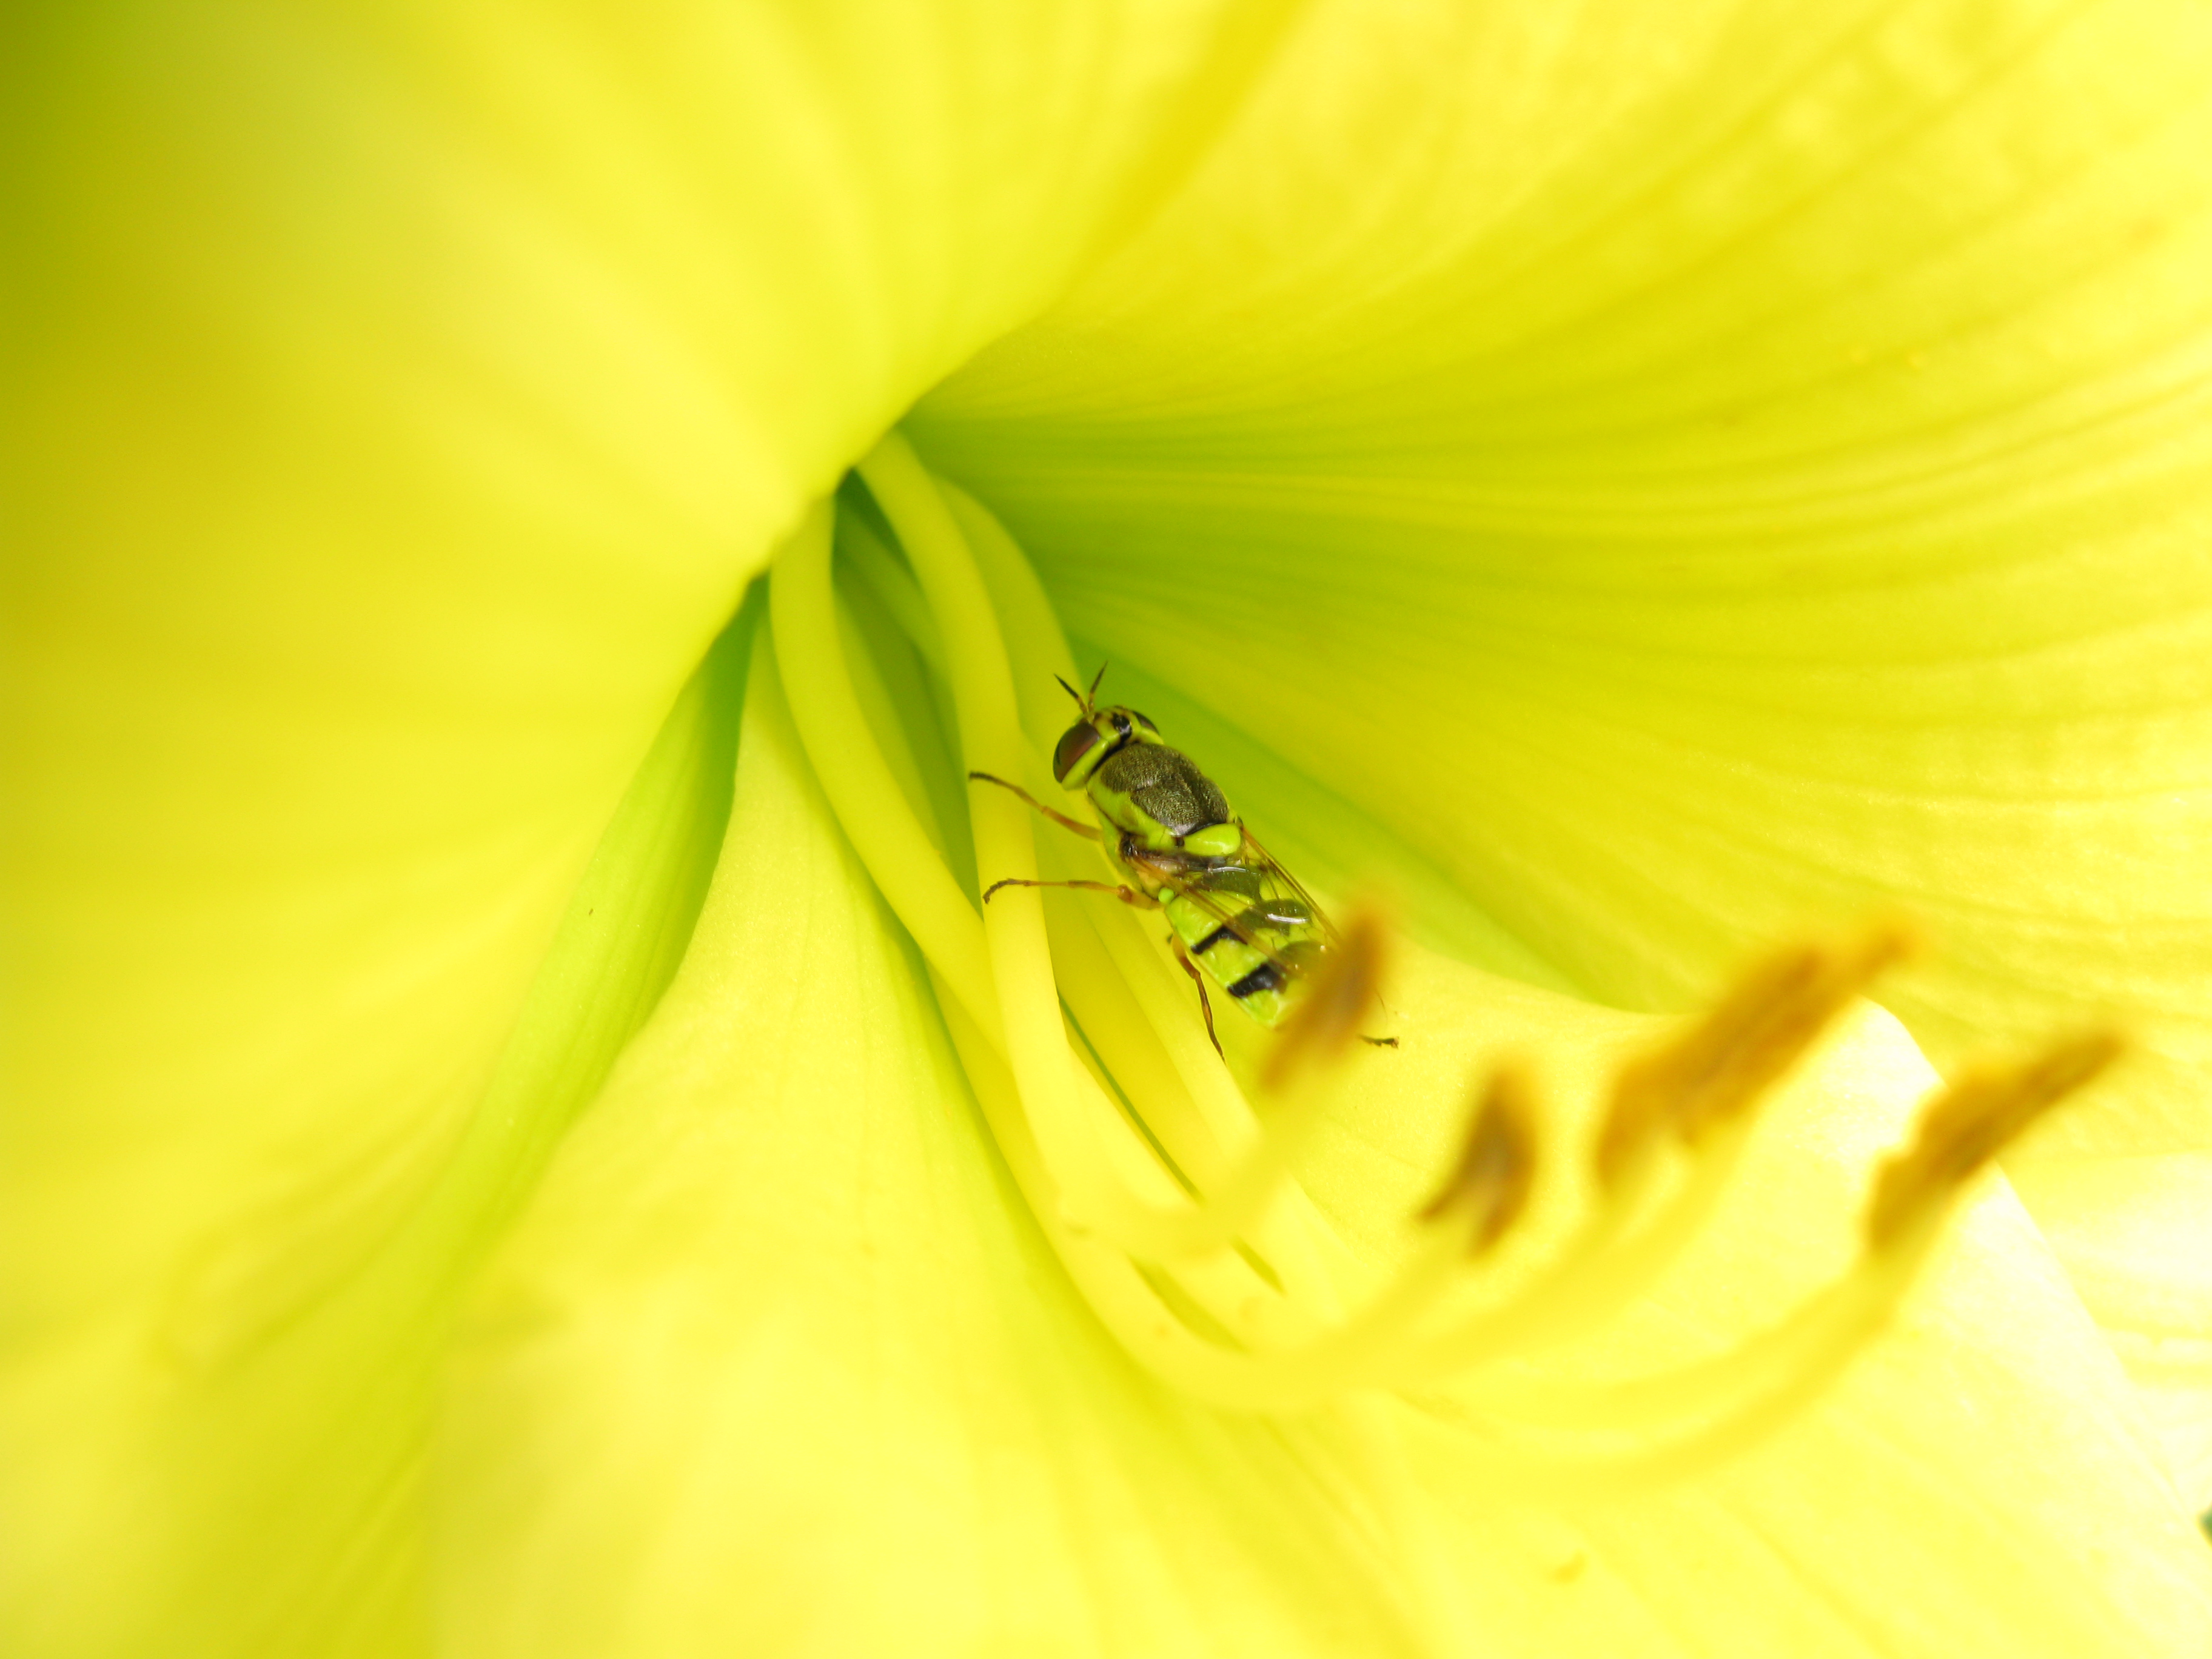
plant, photography, leaf, flower, petal, pollen, green, high, insect, bug, yellow, flora, invertebrate, close up, hires, nectar, hi, res, g7, themacrogroup, macro photography, flowering plant, plant stem, land plant